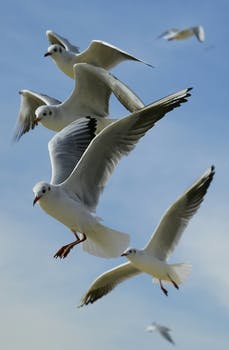
Label: No Watermark